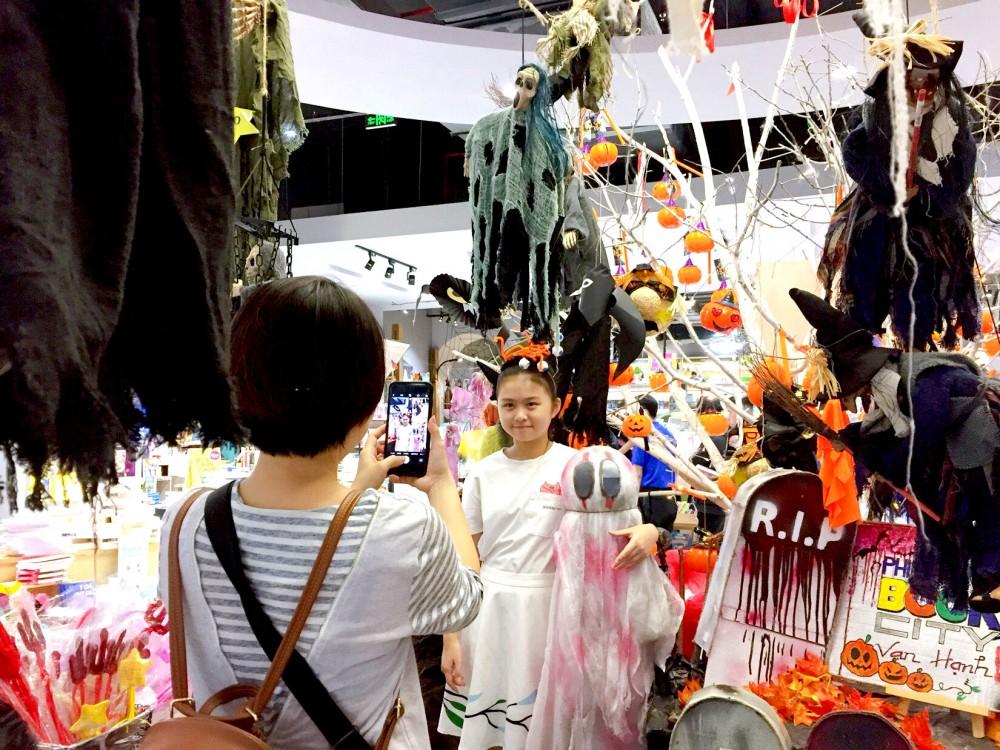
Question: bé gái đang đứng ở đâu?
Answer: ở một quầy trang trí